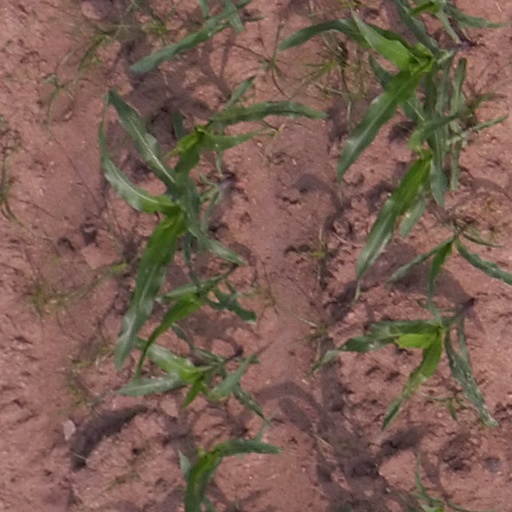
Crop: maize; corn